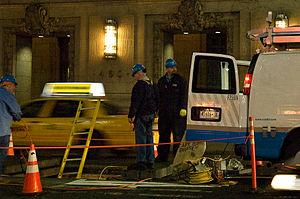
Consolidated Edison, Inc. est l'une des plus grandes sociétés par actions du secteur de l'énergie aux États-Unis, avec un chiffre d'affaires annuel de 13 milliards et des actifs de 33,9 milliards de dollars. Sa principale filiale, Consolidated Edison Company of New York, Inc., fournit de l'électricité, du gaz et de la vapeur à plus de 3 millions de clients à New York et dans le Comté de Westchester, un territoire de 1 709 km² qui compte près de 9 millions d'habitants.